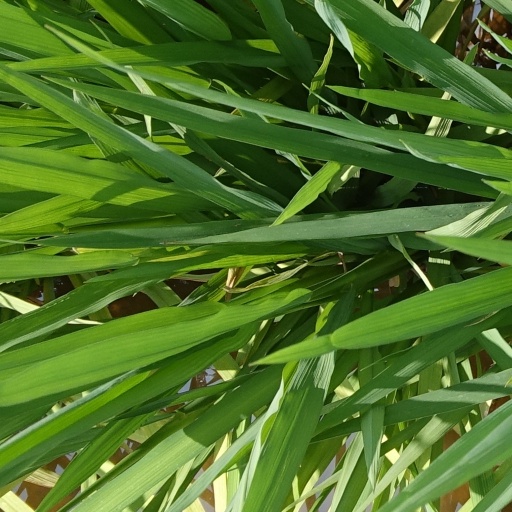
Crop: rice